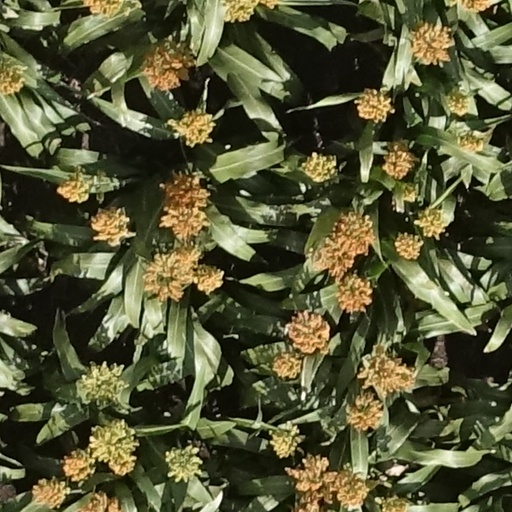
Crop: sorghum